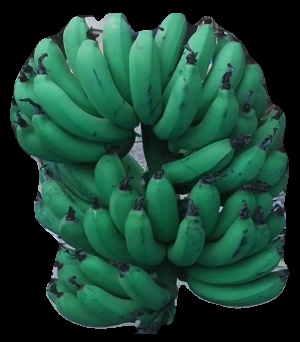
Variety: pachbale
Grade: grade3